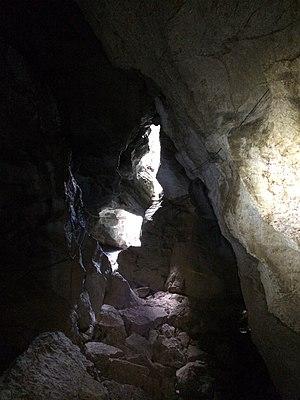
Galerie principale de la grotte de la Cascade